Joe Walsh

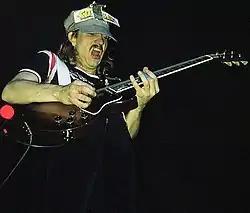
Walsh playing slide guitar with a Gibson Les Paul Special, 1975

In 1975, Walsh was invited to join the Eagles as founding member Bernie Leadon's replacement. There was some initial concern as to Walsh's ability to fit in with the band, as he was considered far too "wild" for the Eagles, especially by their drummer and co-lead vocalist, Don Henley.